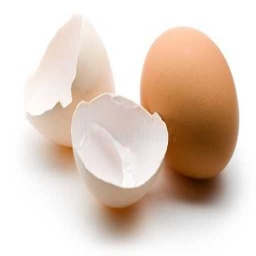
Label: eggshells